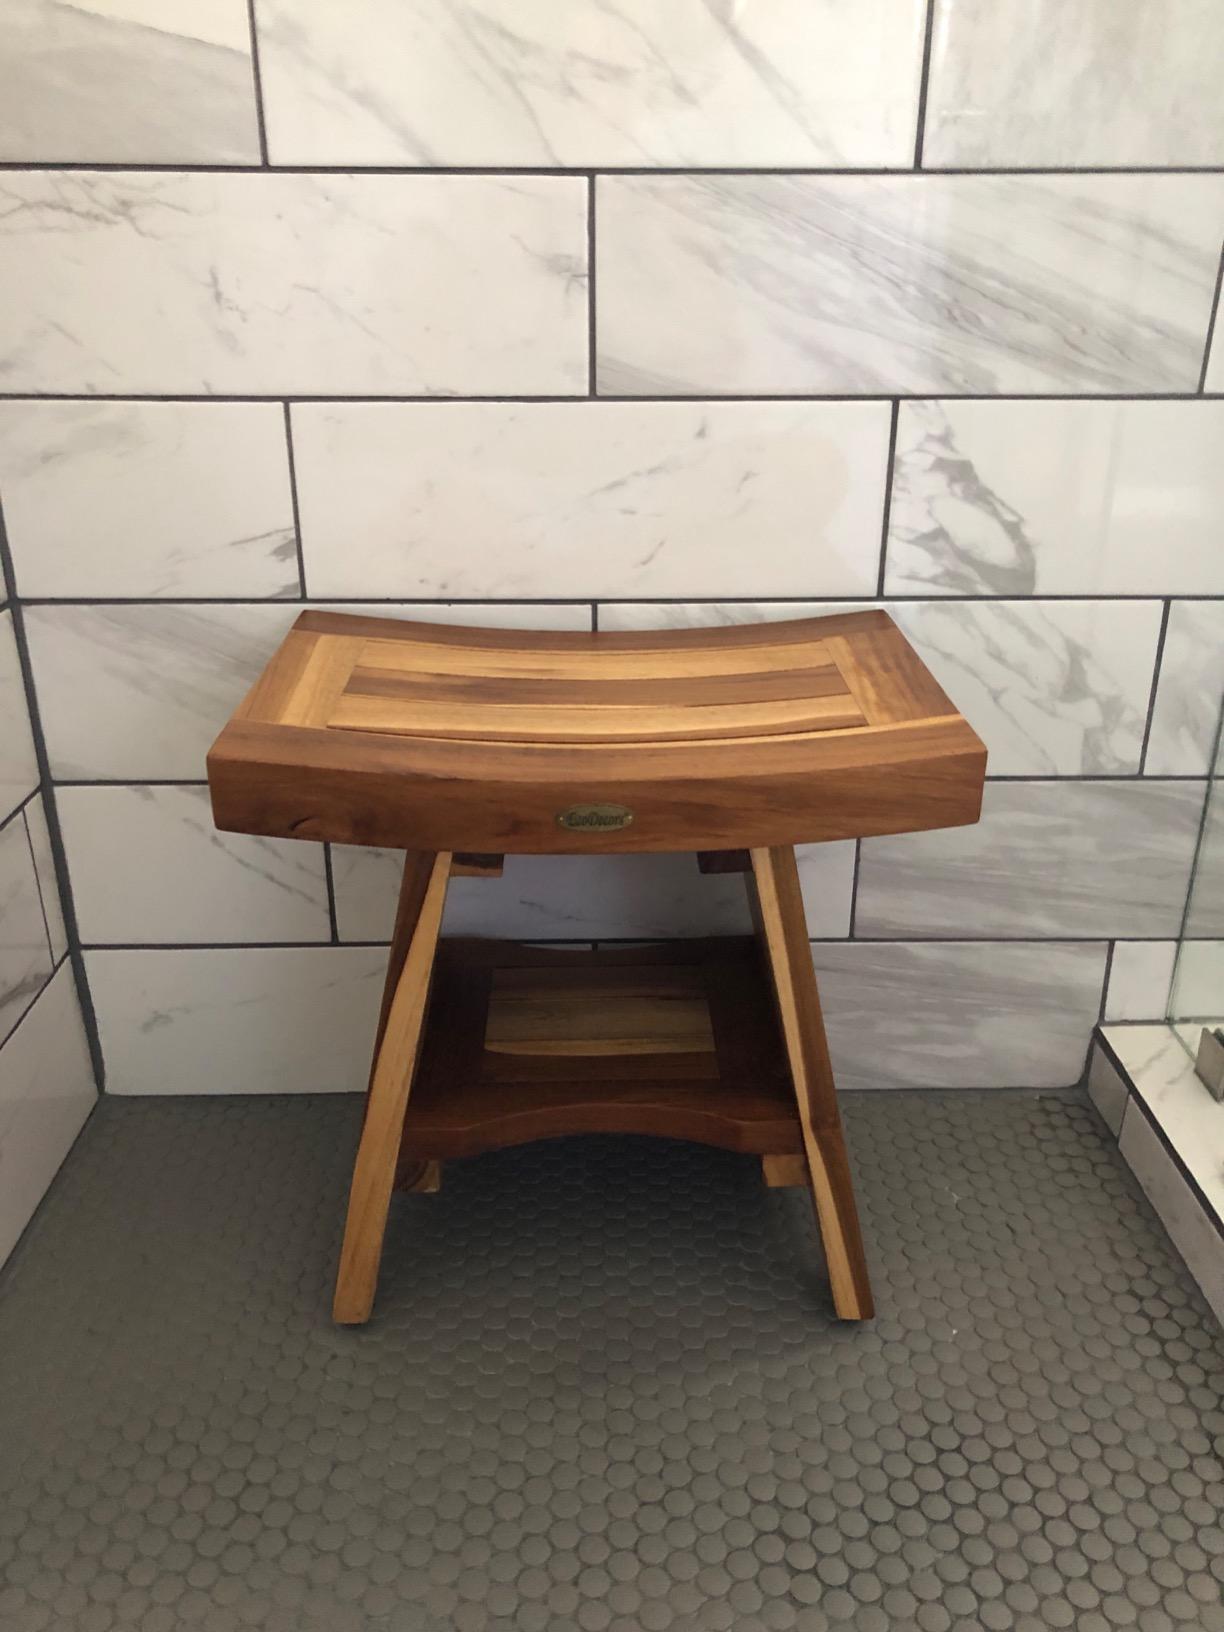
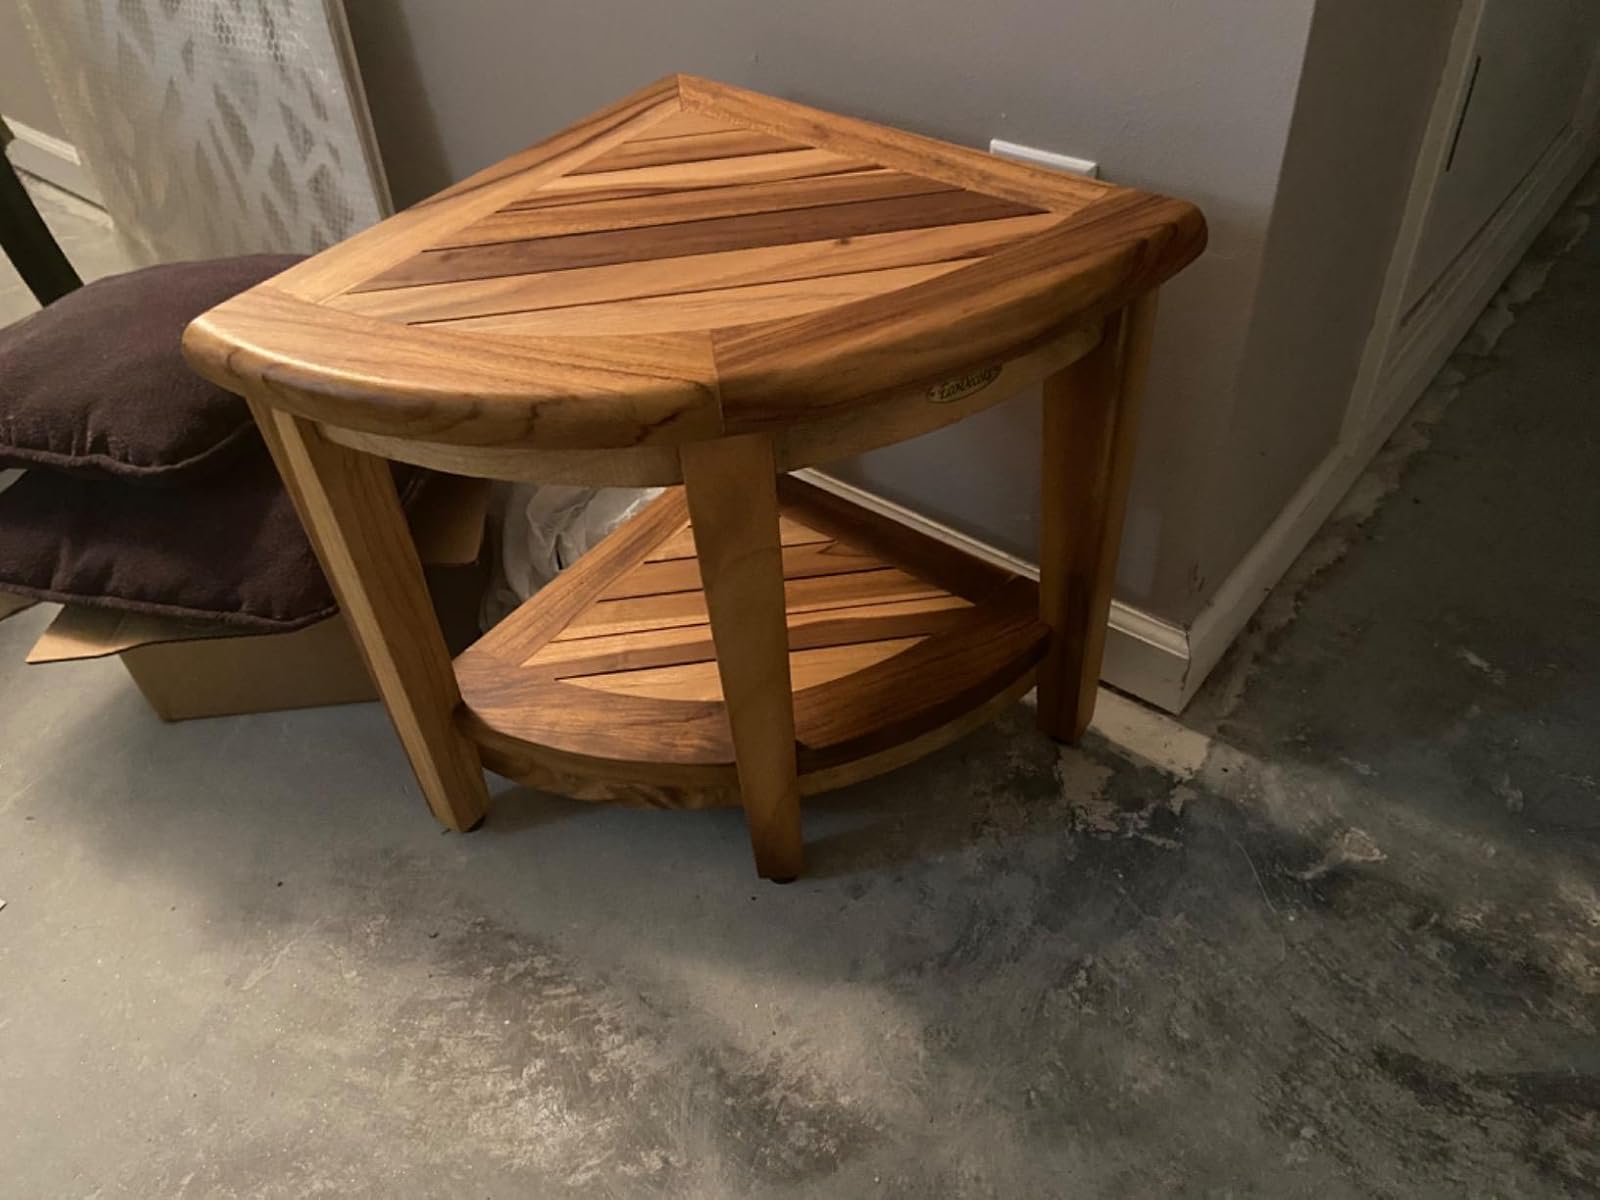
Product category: stool
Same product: no